Magnus Norman

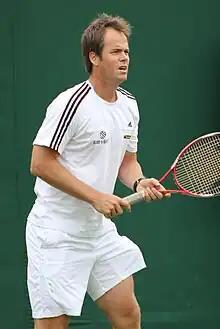
Magnus Norman in 2013

Magnus Norman (born 30 May 1976) is a Swedish former professional tennis player and current coach. He was ranked world No. 2 in men's singles by the Association of Tennis Professionals (ATP), in June 2000. Norman won twelve ATP Tour singles titles, including a Masters event at the 2000 Rome Masters, and was runner-up at a major at the 2000 French Open.